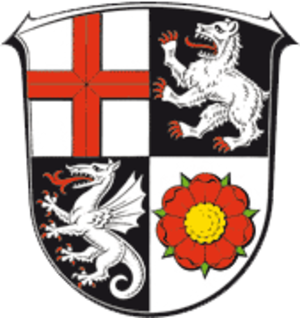
Brechen est une municipalité allemande située dans l'arrondissement de Limbourg-Weilbourg et dans le land de la Hesse.